Alberto Malesani

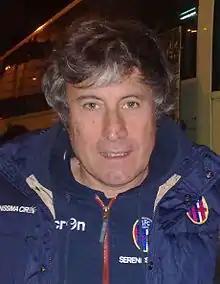
Malesani with Bologna in 2010

Alberto Malesani (born 5 June 1954) is an Italian football manager and former player. As a manager, he is mostly remembered for his successful spell with Parma during the late 1990s, with whom they won the Coppa Italia, the UEFA Cup, and the Supercoppa Italiana.